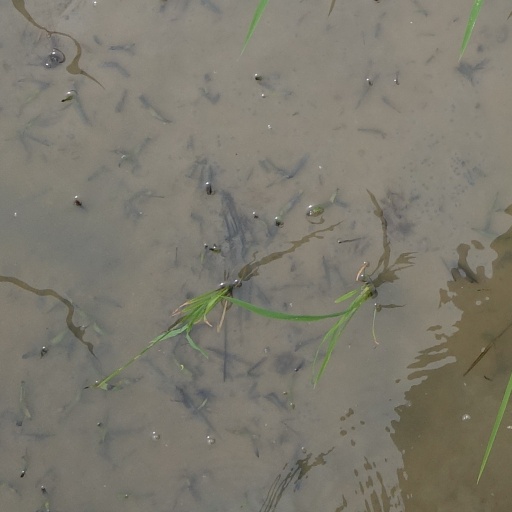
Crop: rice